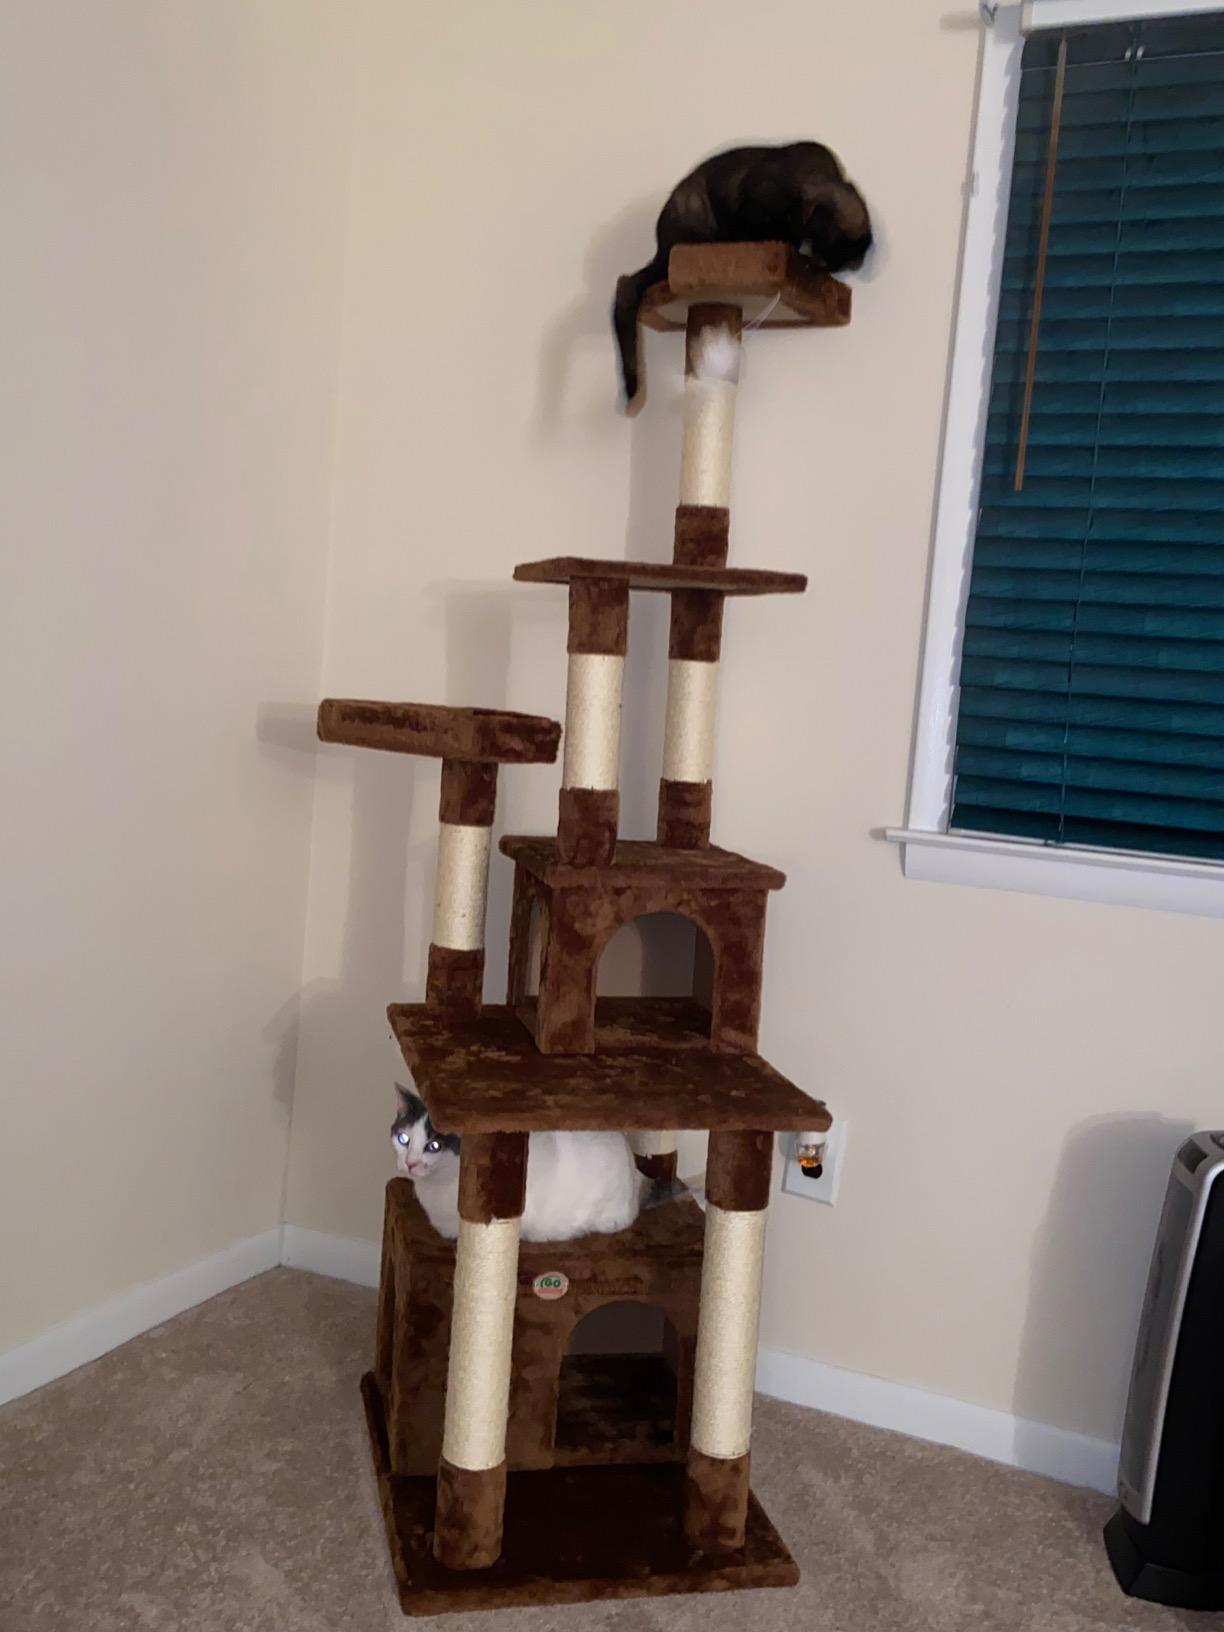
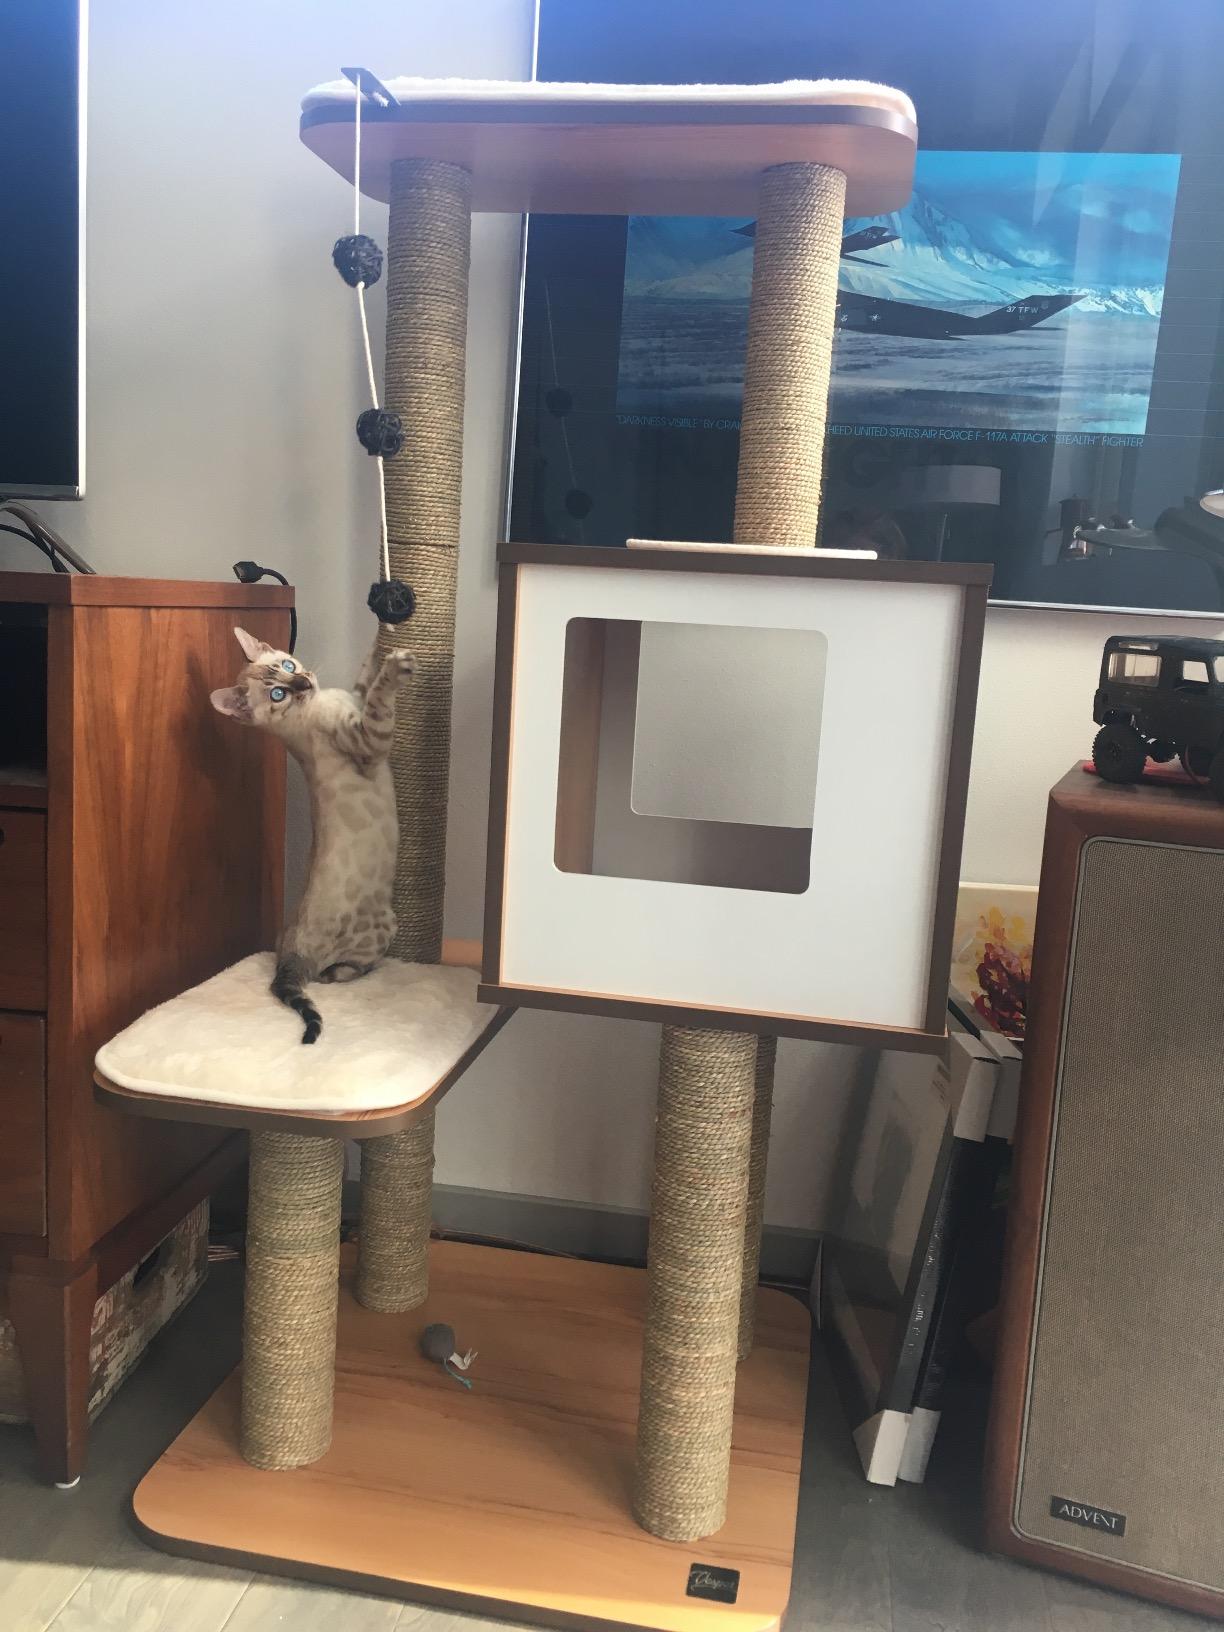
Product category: items_cat tree
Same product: no